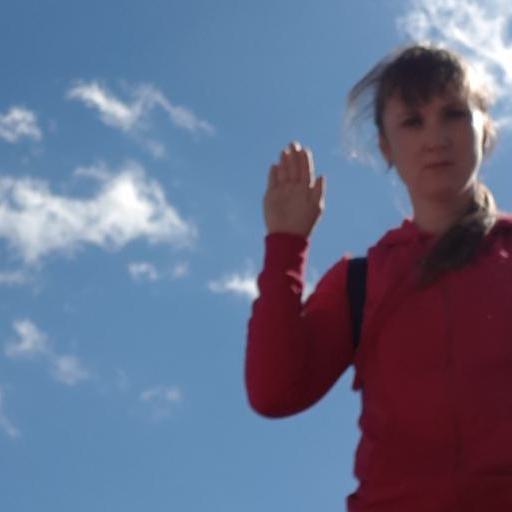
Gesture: stop